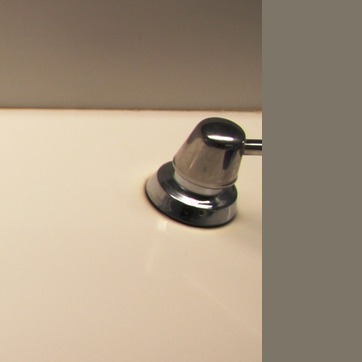
Material: metal